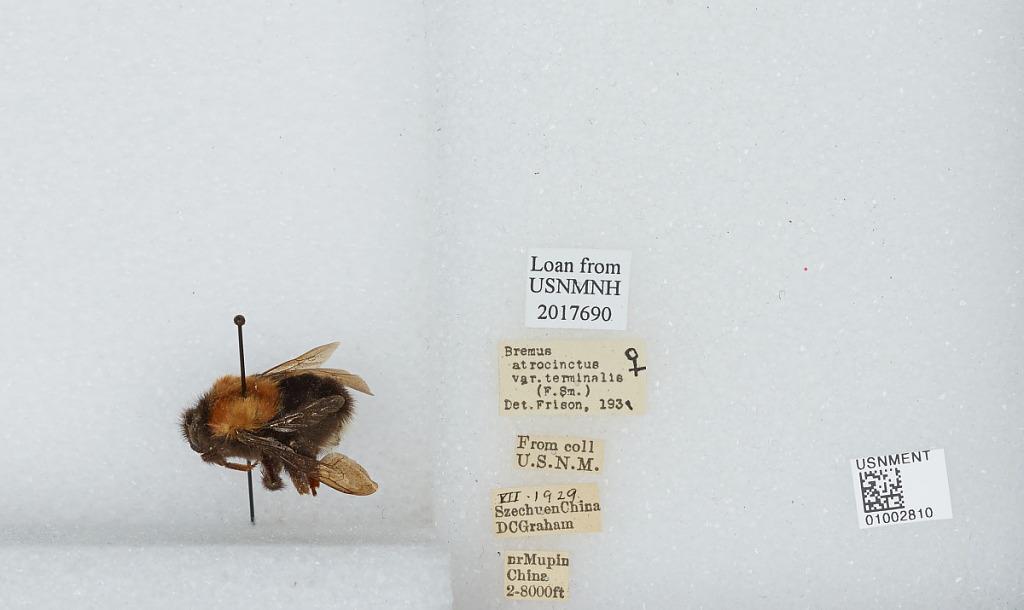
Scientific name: Bombus (Festivobombus) festivus Smith
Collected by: D. Graham
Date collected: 1929-7-
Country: China
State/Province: Sichuan
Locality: near Muping, formerly Mupin
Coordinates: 30.3692, 102.814
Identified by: Frison